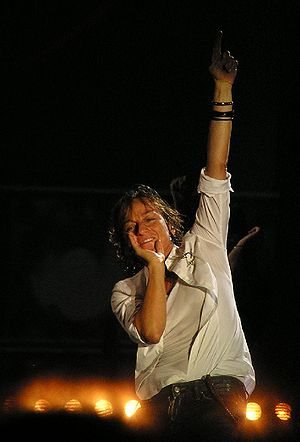
Gianna Nannini
Gianna Nannini er en italiensk sangerinde og musiker.